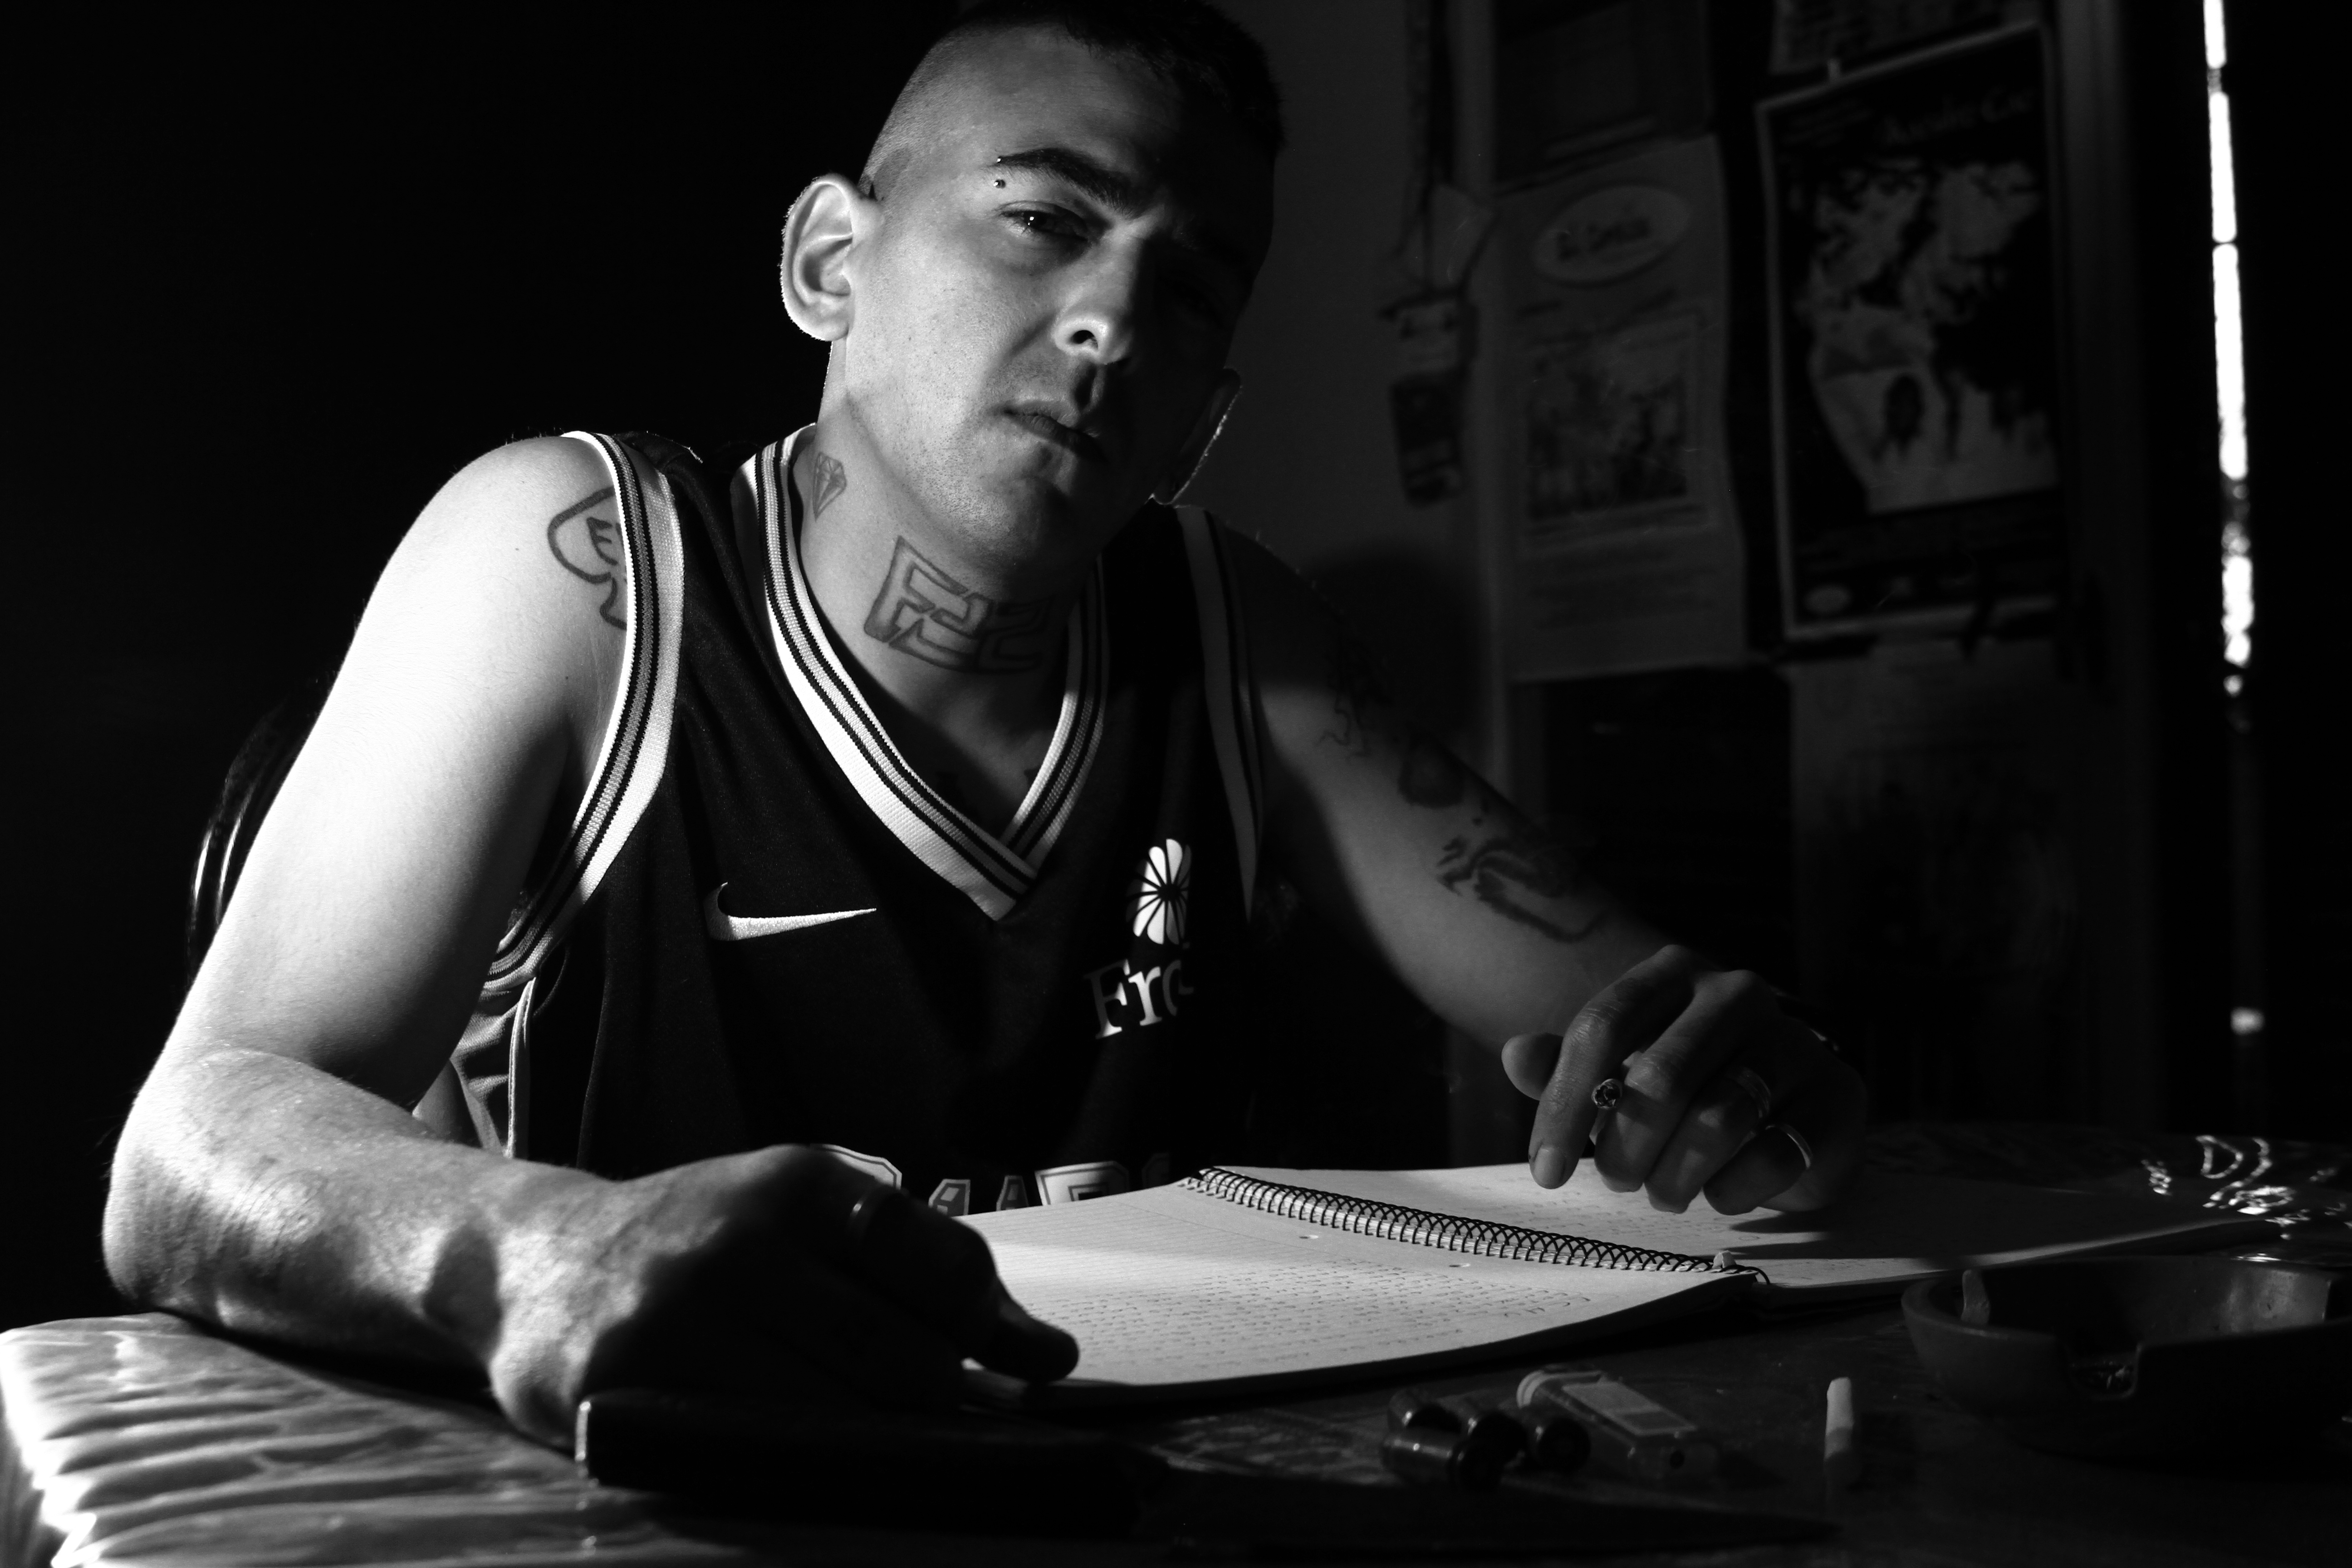
man, photograph, white, black, flash photography, black and white, style, musician, music, entertainment, audio equipment, monochrome, monochrome photography, office supplies, music artist, t shirt, elbow, event, jewellery, eyewear, sitting, darkness, musical instrument accessory, writing, folk instrument, office equipment, still life photography, electronic instrument, room, vest, necklace, performance, percussionist, singing, plucked string instruments, writing implement, portrait photography, photography, composer, writing instrument accessory